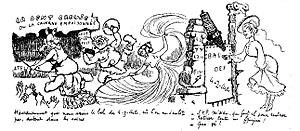
Le Bal des 4-Arts vu par Mirande en 1903. http://gallica.bnf.fr/ark:/12148/bpt6k5504796r/f17.image.r.langFR
Le bal des Quat'z'Arts était une grande fête parisienne organisée par les étudiants de l'École nationale des beaux-arts de Paris.